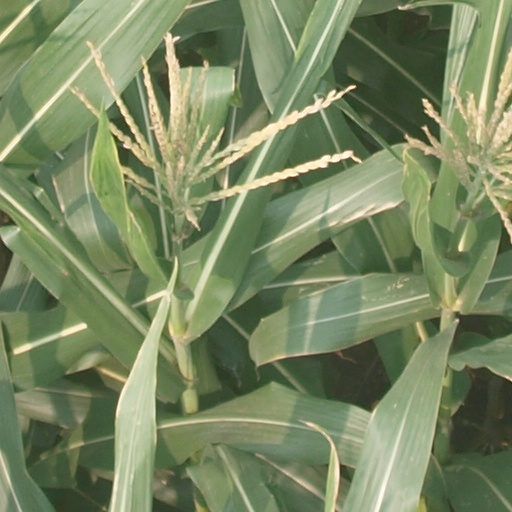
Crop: maize; corn